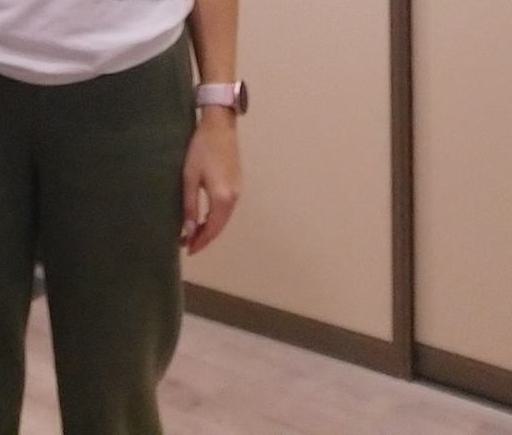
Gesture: no_gesture